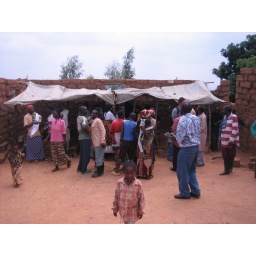
Still in 2008 the church lacks a roof and windows.